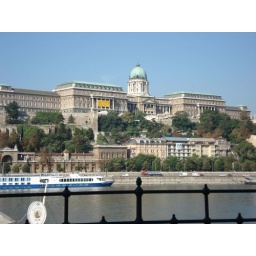
View of a castle on top of a hill by the Danube... I can't remember its name!